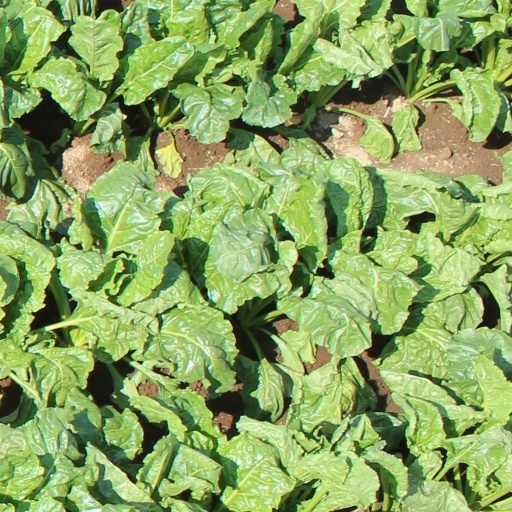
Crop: sugar beet